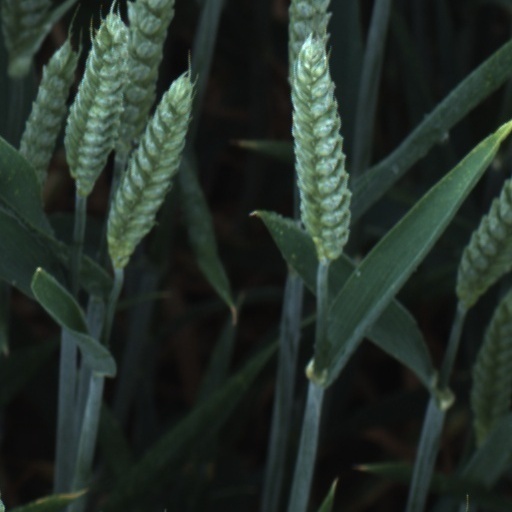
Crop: wheat